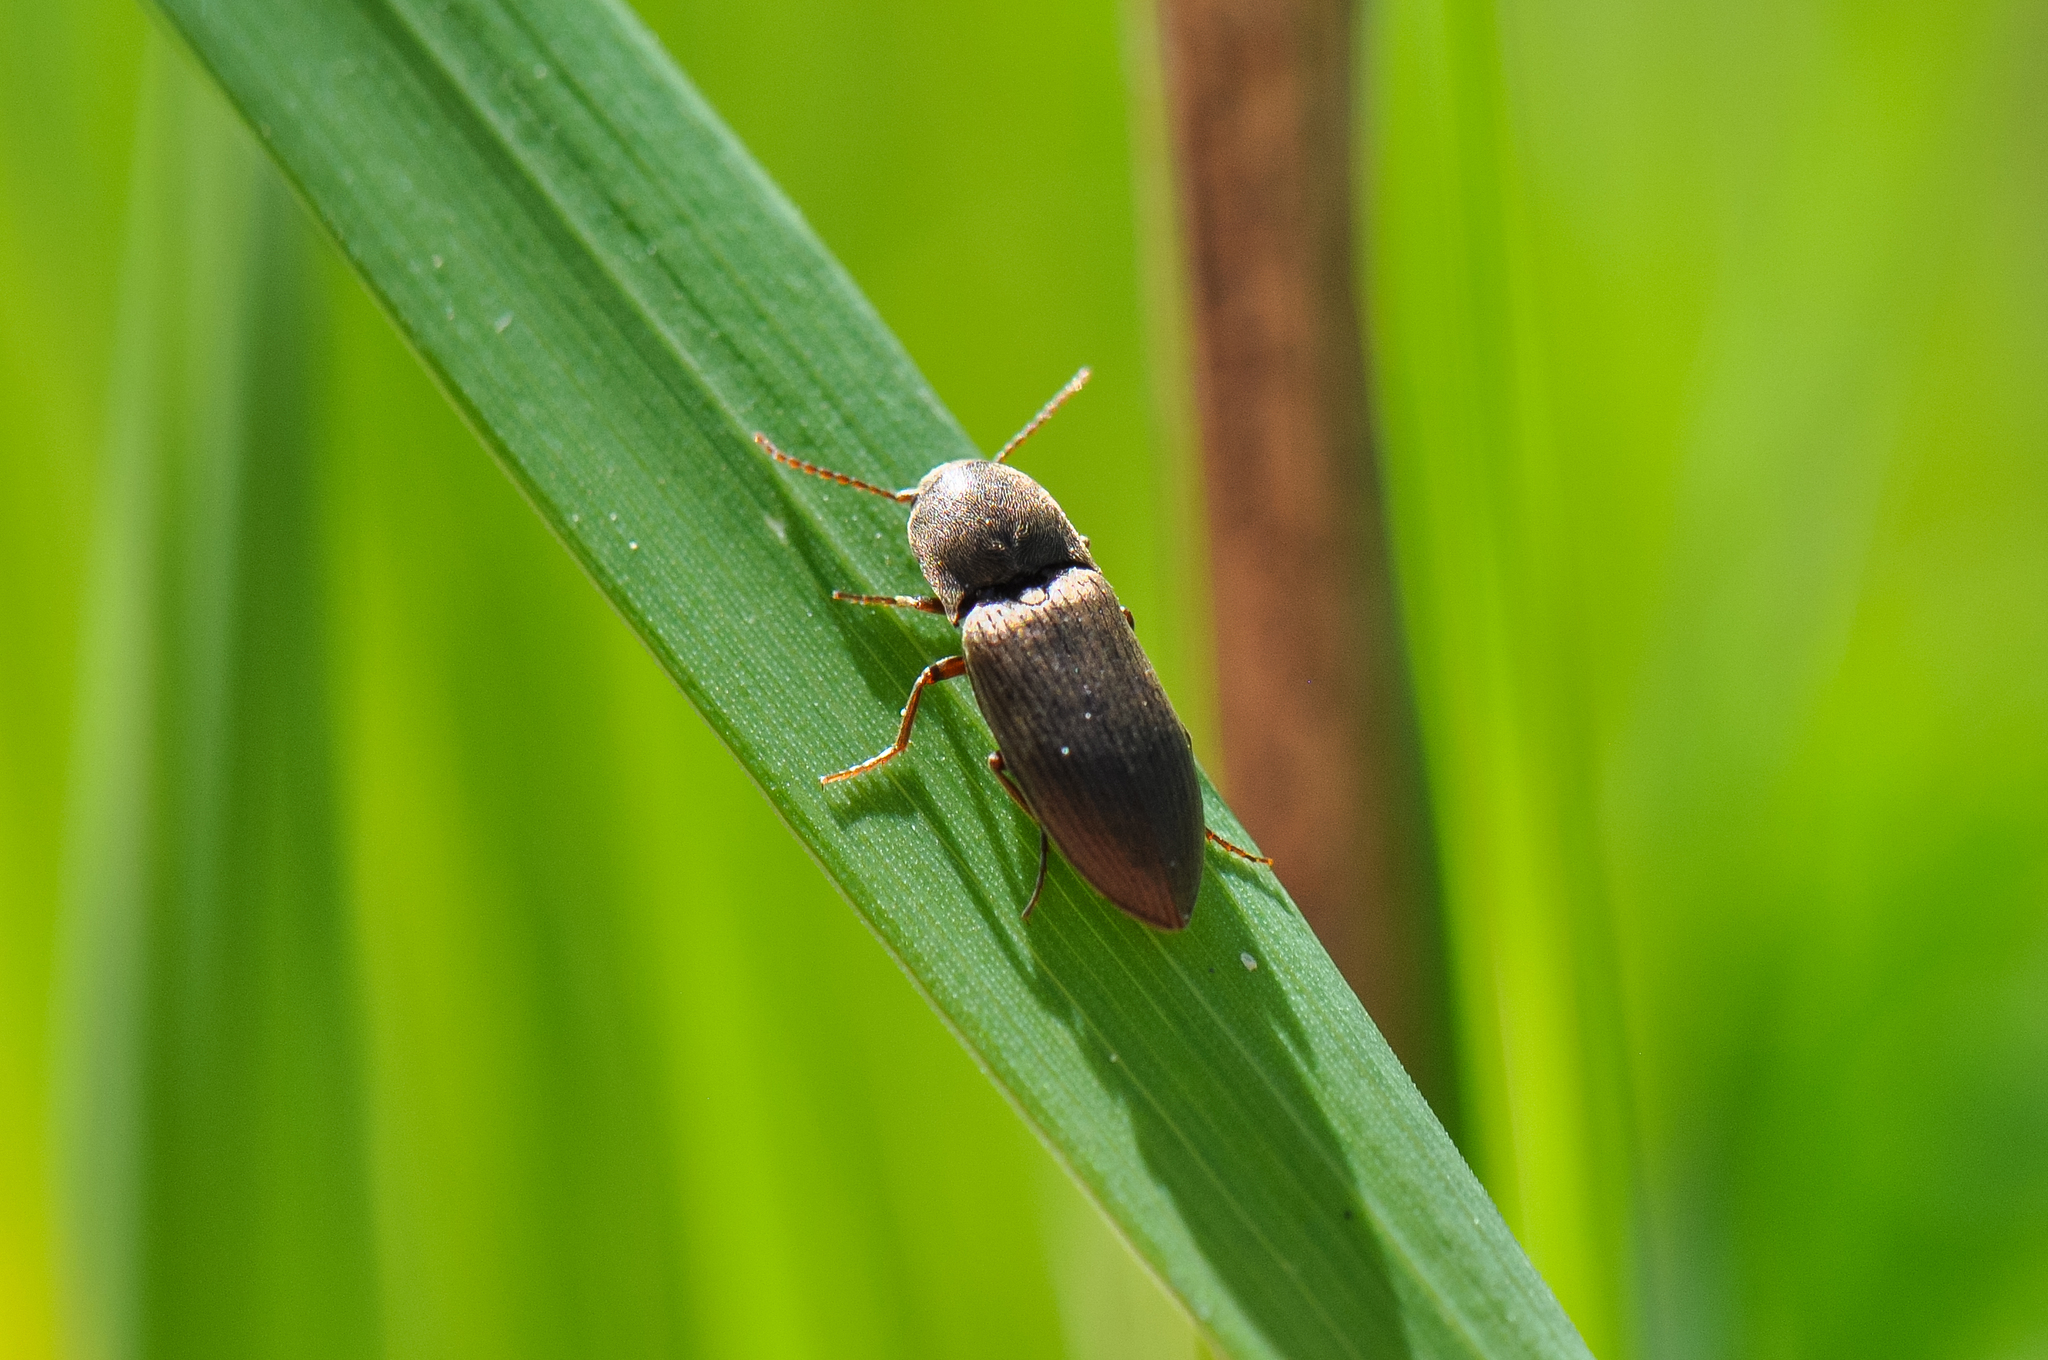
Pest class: clickbeetles_wireworms